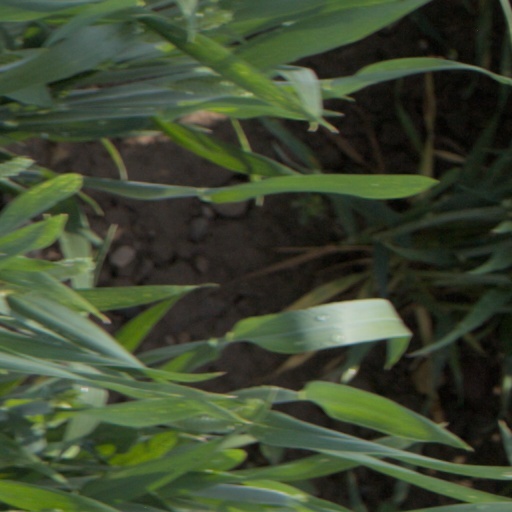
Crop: wheat